Tabanidae

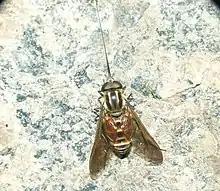
Long-tongued horseflies (subfamily Pangoniinae) like this "Philoliche" sp. have specialized nectar-sucking mouthparts.

Like in many insects, the compound eyes of tabanids are capable of detecting the polarization of light, And in female tabanids, it's a determining factor in their host targeting. The optical units (ommatidia) making up the compound eye of flies of the suborder brachycera contain a cluster of 8 photoreceptor cells ("retinula cells"; R); R1–6 on the cluster's rim are for achromatic vision and motion detection, while R7 and R8 in the cluster's center detect color and polarity of incoming light. Despite the clear differences between the outer R1-6 and the inner R7 and R8, the two groups do overlap to an extent in their function. There are two kinds of ommatidia, termed "pale" and "yellow", that differ only in the wavelength sensitivity of R8. R1–R6 share a sensitivity to light from ultraviolet into the green wavelength range. The sensitivity of R7 peaks in ultraviolet, while R8 peaks in blue and green for "pale" and "yellow" respectively. With the peak sensitivity of the color-seeing retinula cells being in the blue and green wavelength ranges, they are not able to detect significant amounts of light in the infrared and red wavelengths. They are therefore not able to see the heat of objects by the infrared light they radiate.